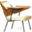
Label: chair